Alex Lang

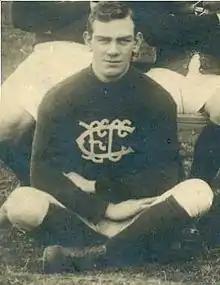

William Alexander Lang (12 March 1888 – 9 July 1943) was an Australian rules footballer who played with the Carlton Football Club in the Victorian Football League (VFL). A three-time premiership player, Lang is best remembered as the joint record-holder for the longest player ban received from the tribunal.